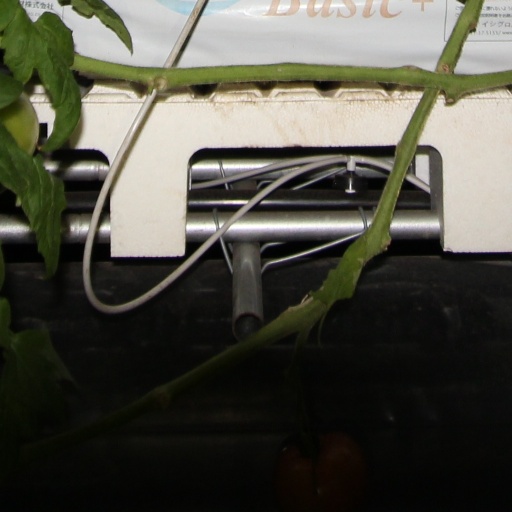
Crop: tomato